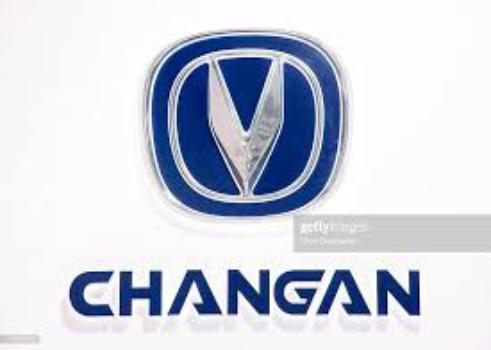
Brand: chang'an-1
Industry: Transportation